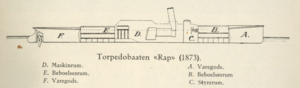
Rap (torpedobåd, 1873) / Baggrund og design
Når man ser bort fra det lukkede styrehus ("C"), var der ikke meget i rumfordelingen, der adskilte Rapp fra samtidens dampyachter, leveret fra Thornycroft.
Rap var en norsk torpedobåd, der blev bestilt i 1872 og afleveret til den norske marine i november 1873. Båden viste sig at være for spinkel til at fungere som torpedobåd og blev efter nogle få år i stedet bevogtningsfartøj. Efter endt tjeneste blev Rap slæbt på land og er nu en del af udstillingen i Marinemuseet i Horten.